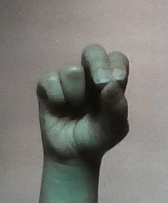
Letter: gaaf